Jayne Mansfield

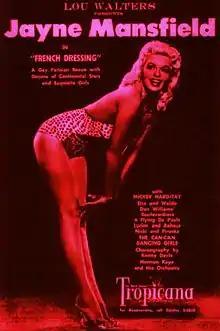
Mansfield in a promotional poster for "French Dressing" (1964)

In February 1958, the Tropicana Las Vegas launched Mansfield's striptease revue "The Tropicana Holiday" (produced by Monte Proser, co-starring Mickey Hargitay) under a four-week contract that was extended to eight. The opening night raised $20,000 for March of Dimes ($ in dollars). She received $25,000 per week for her performance as Trixie Divoon in the show ($ in dollars), while her contract with 20th Century Fox was paying her $2,500 per week ($ in dollars). She had a million-dollar policy with Lloyd's of London in case Hargitay dropped her as he whirled her around for the show. In 1959, Jayne returned to the Tropicana with her show being extended from a four-week run to eight when Betty Hutton's engagement there failed to materialize. In December 1960, the Dunes hotel and casino launched Mansfield's revue "The House of Love" (produced by Jack Cole, co-starring Hargitay). She received a salary of $35,000 a week ($ in dollars), the highest of her career.